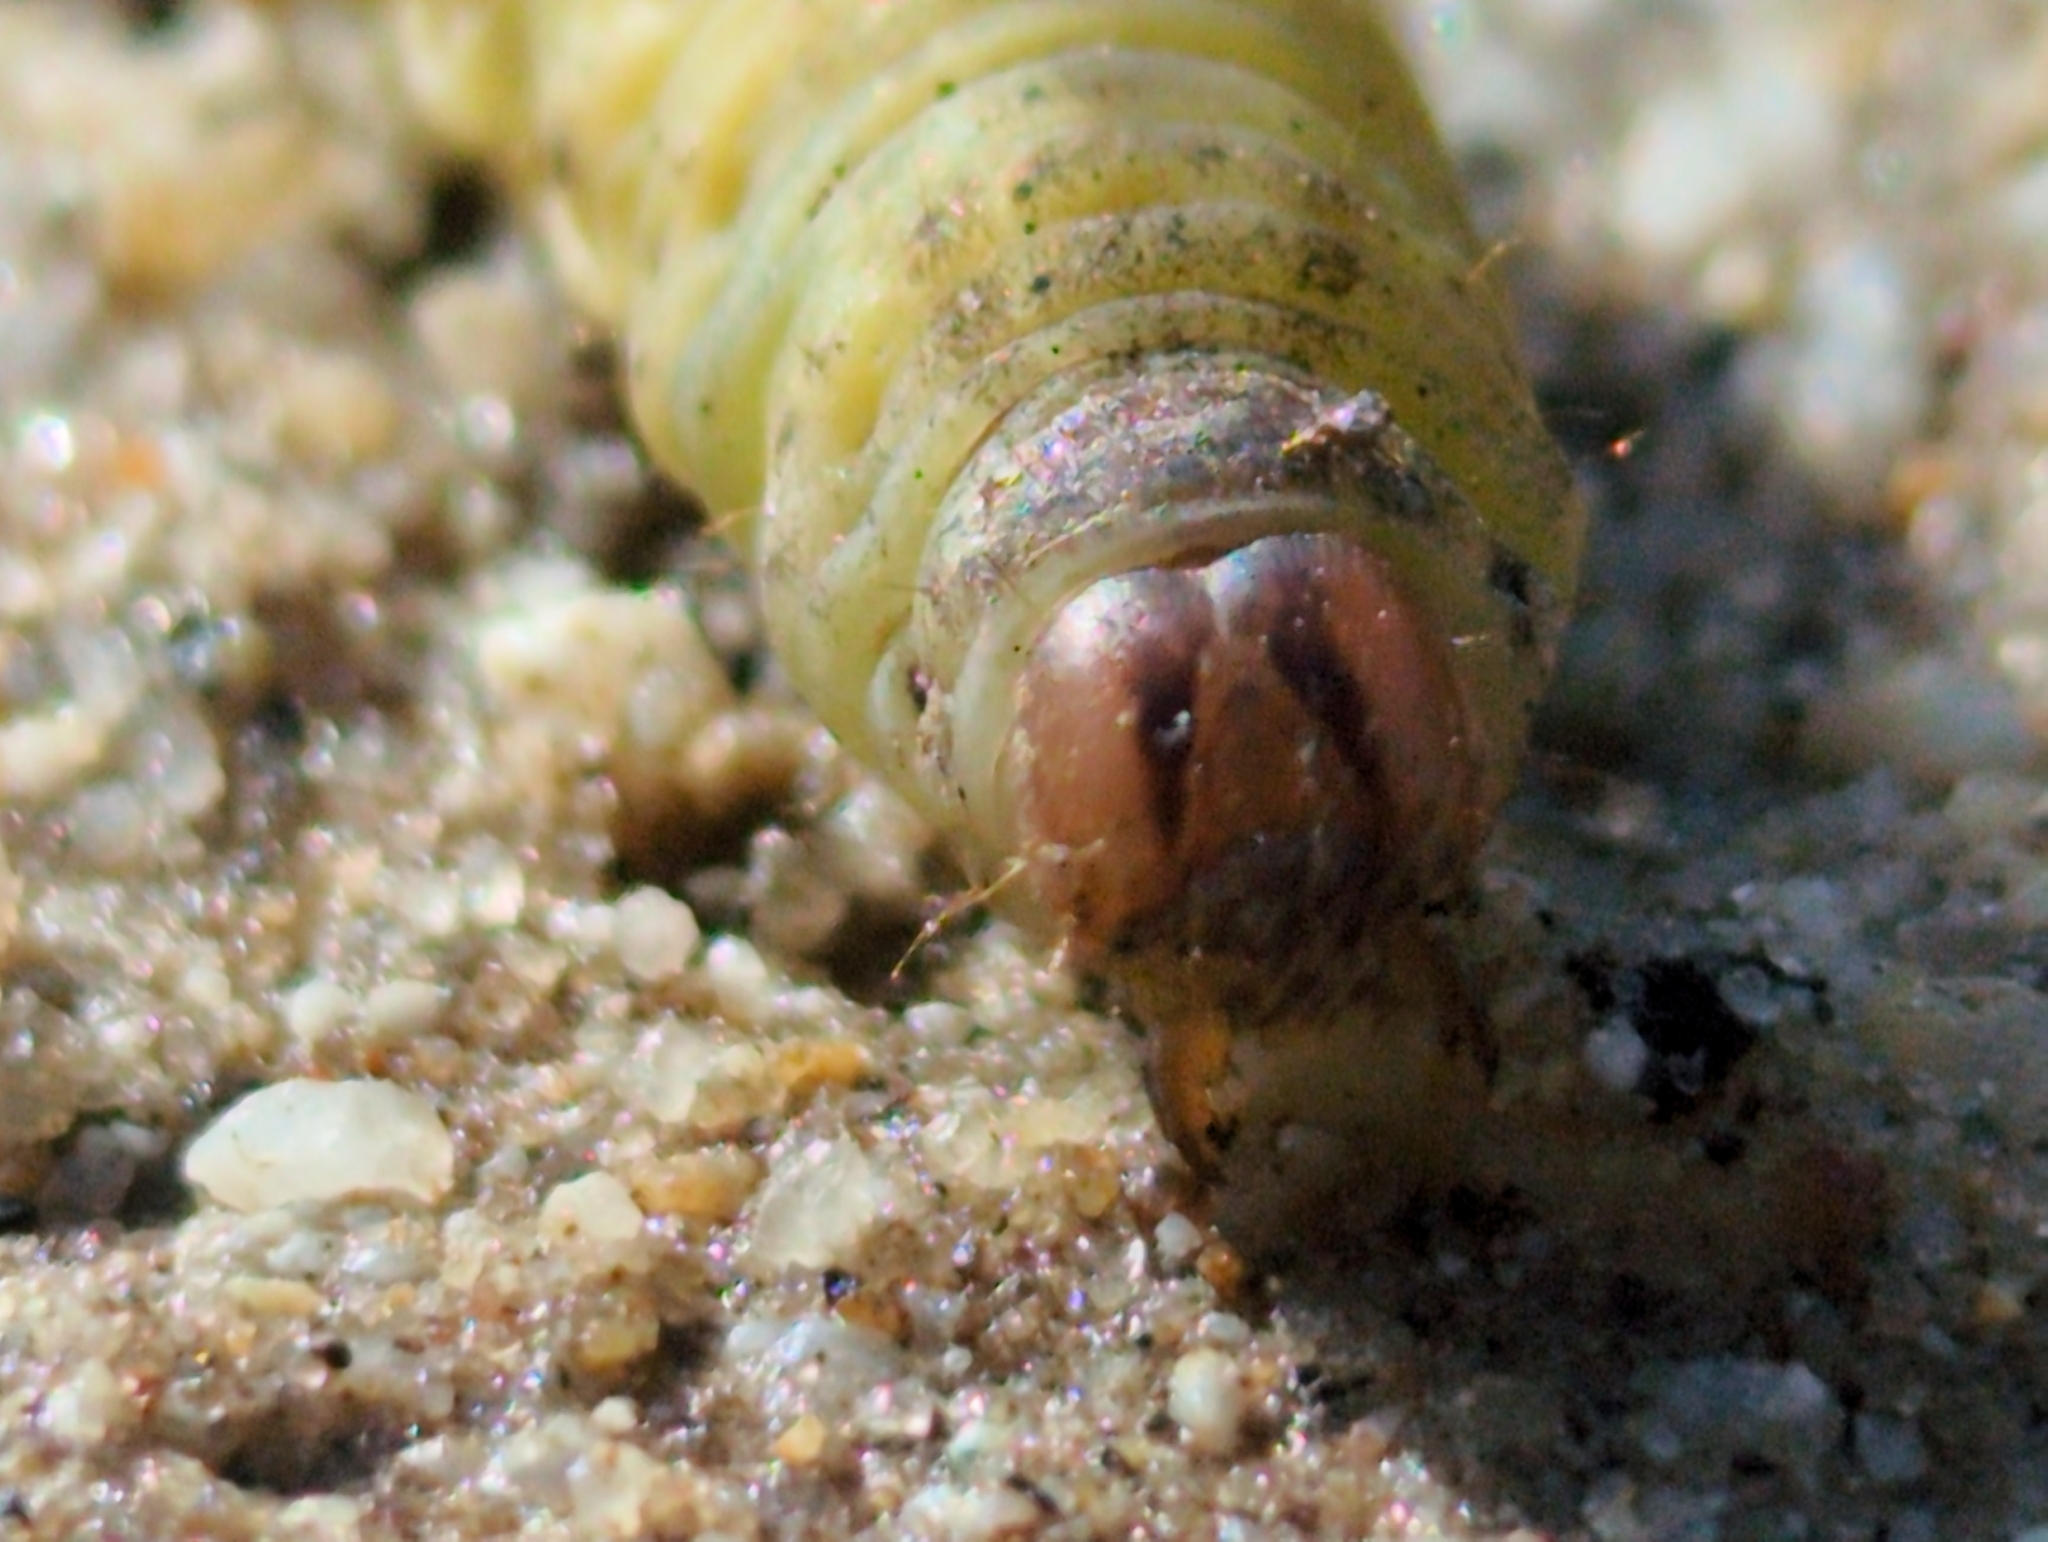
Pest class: cutworms